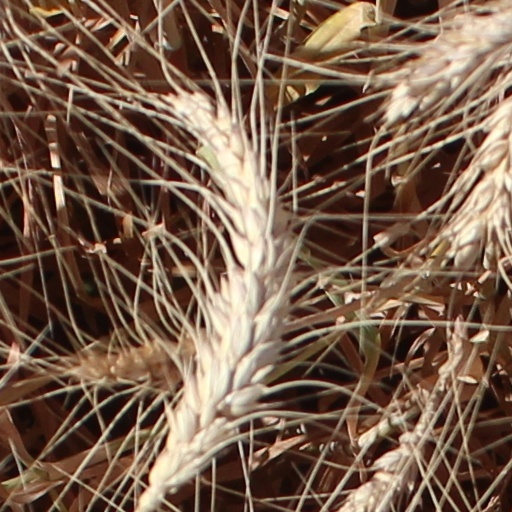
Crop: wheat